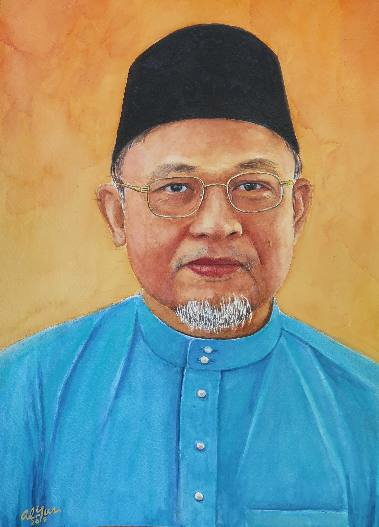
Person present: Yes